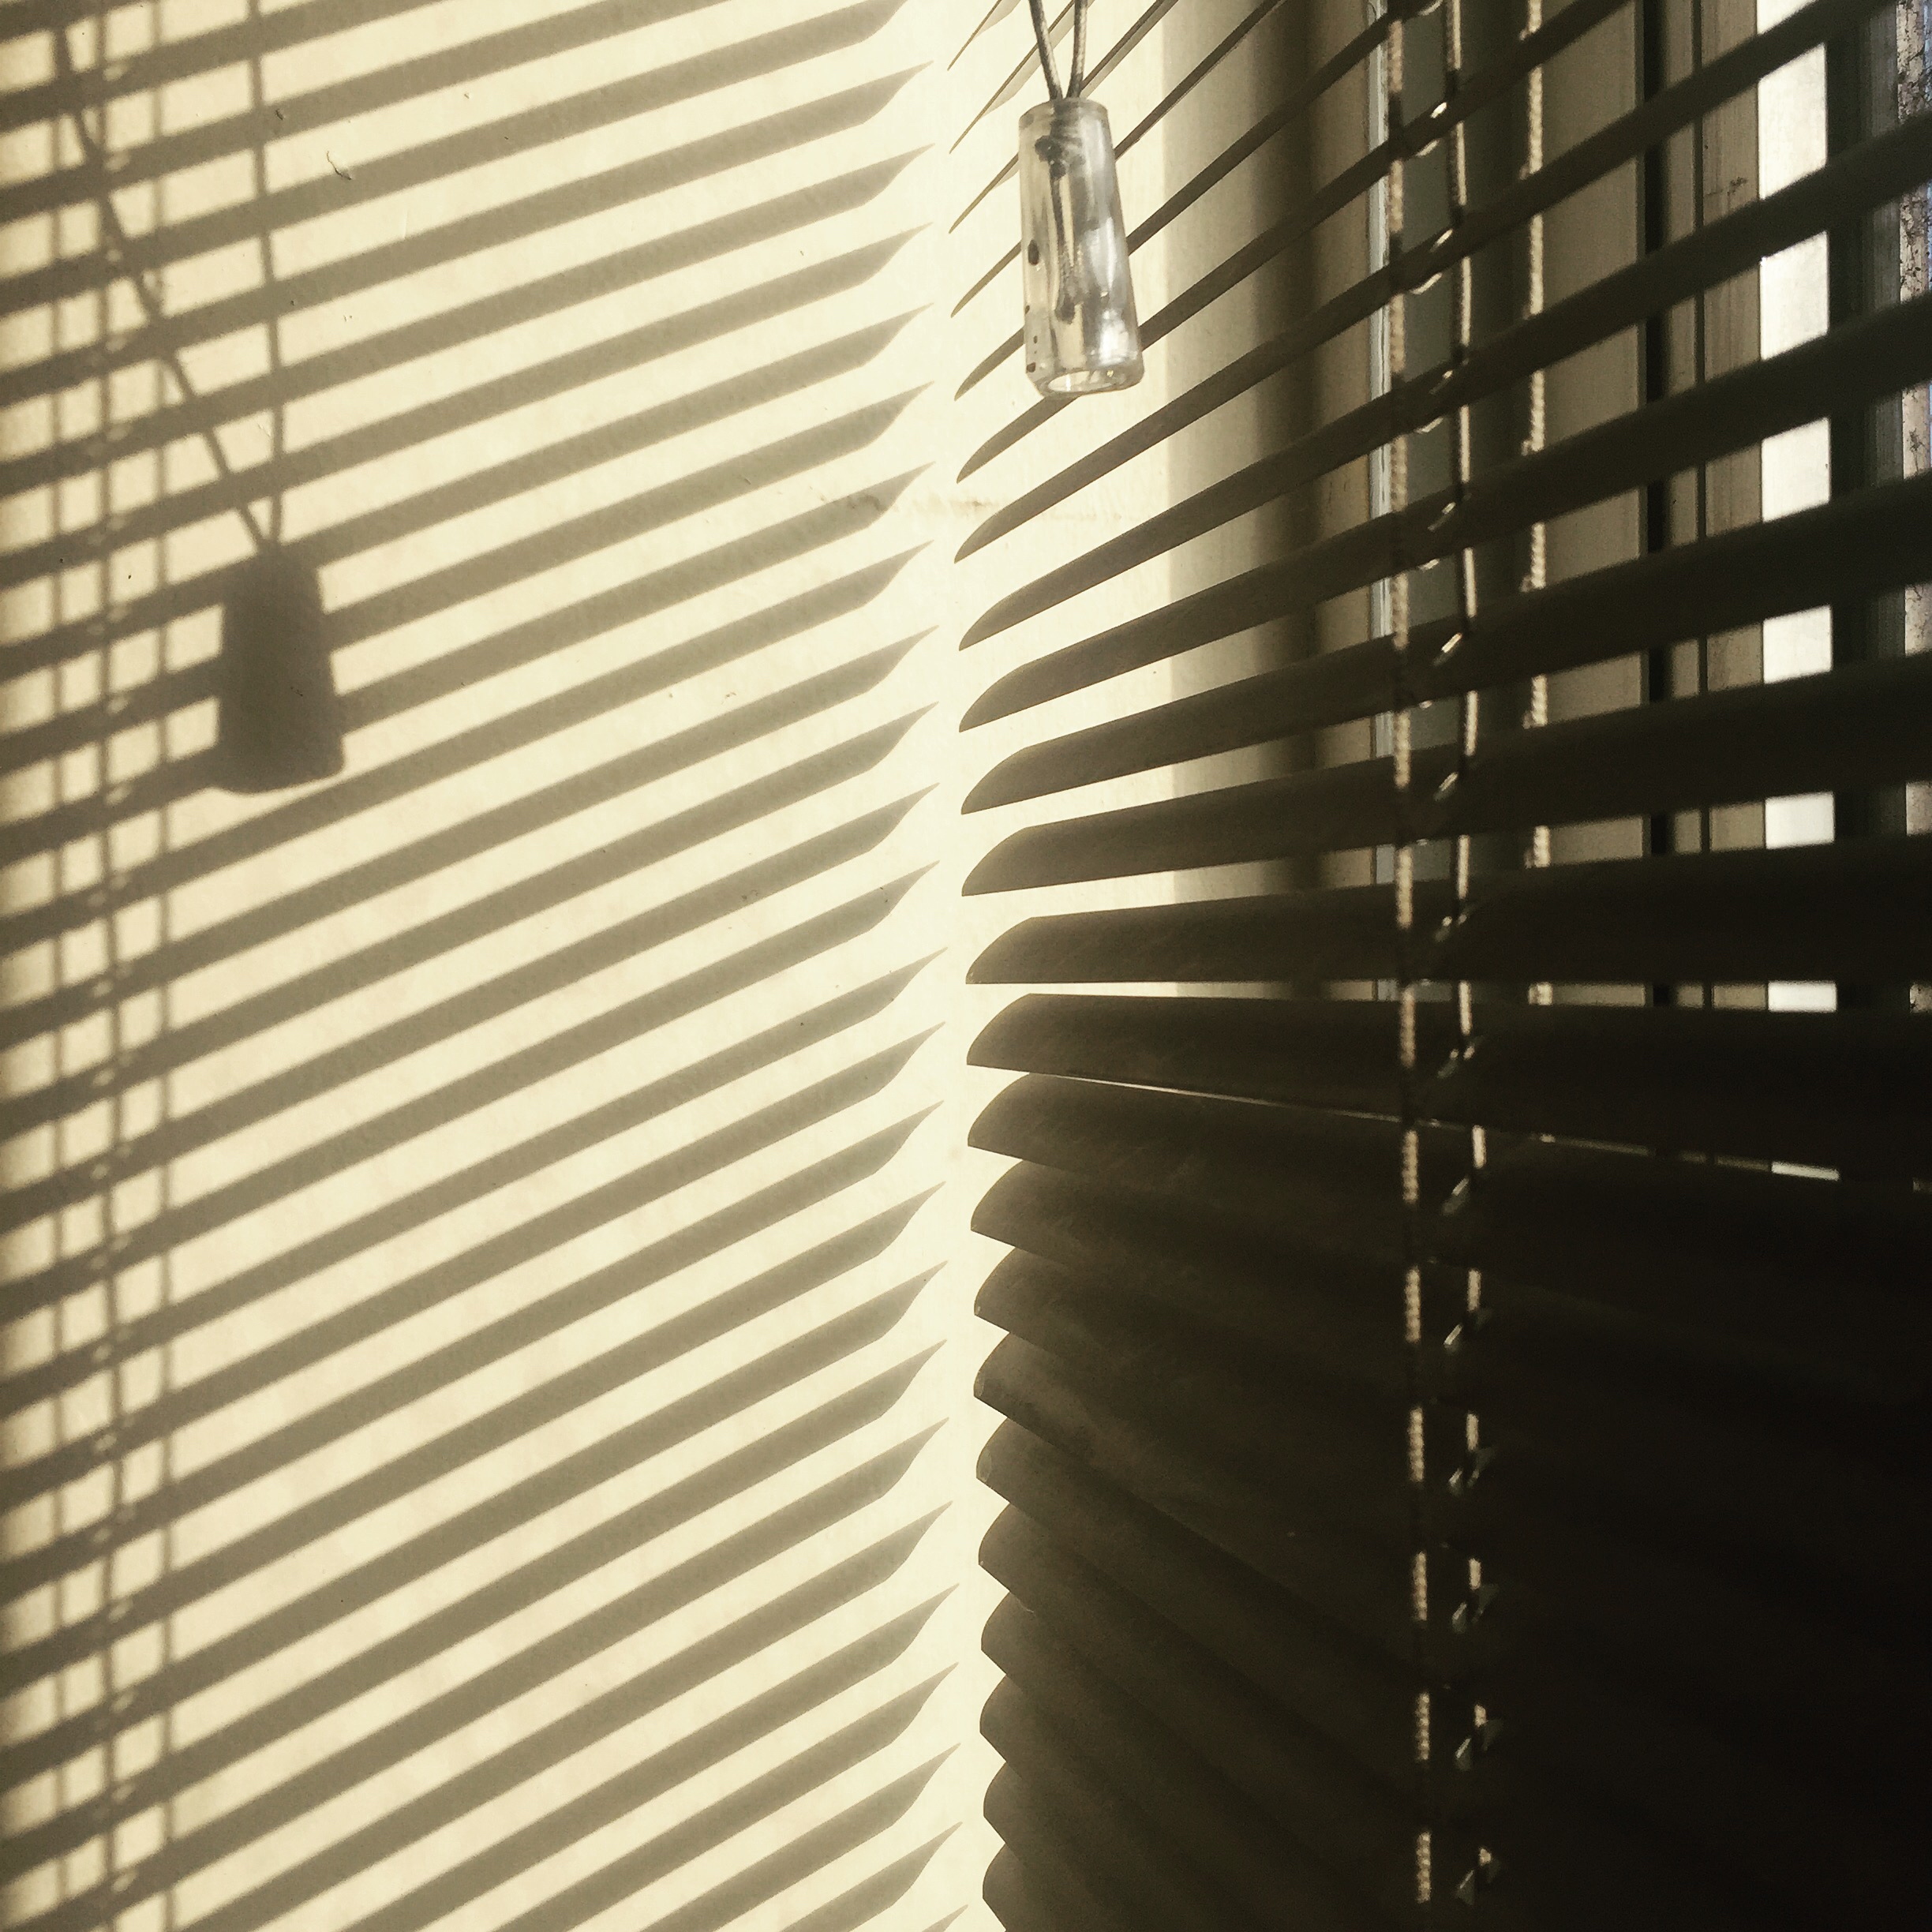
iphone, skyscraper, pattern, line, curtain, material, interior design, design, window blind, instagram, argentina, iphoneography, project365, squareformat, rodrigoparedes, buenosaires, ar, 160378, 160378com, www160378com, iphone6plus, 277, window covering, window treatment